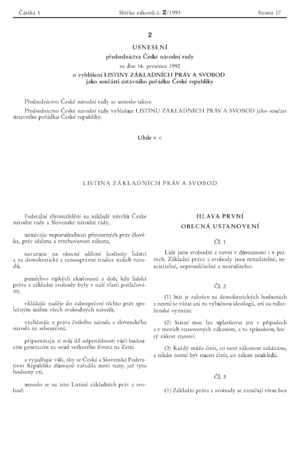
La Charte des droits et libertés fondamentaux est un document adopté en 1991 par la Tchécoslovaquie, et toujours en vigueur dans le cadre des systèmes constitutionnels de la République tchèque et la Slovaquie. En République tchèque, le document a été conservé dans son intégralité dans sa forme de 1991 en tant que document distinct de la Constitution, mais imprégnée de la même valeur juridique que la Constitution. En revanche, les dispositions fondamentales de la Charte ont été intégrées directement dans la Constitution slovaque.